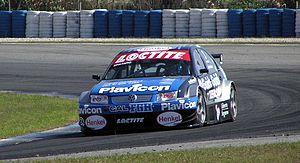
La Volkswagen Bora est une automobile berline familiale construite par la marque allemande Volkswagen. Elle tire son nom de la bora, un vent du Nord-Est qui souffle sur l'Europe centrale.